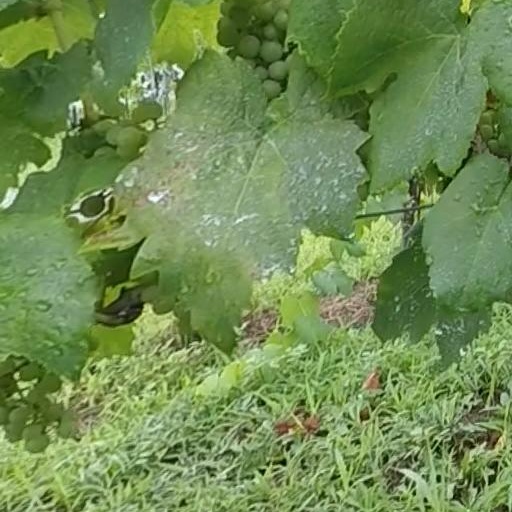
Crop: grape